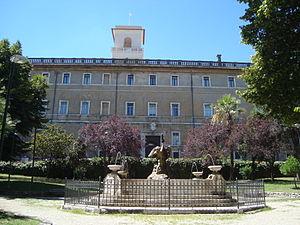
Le Palais Orsini de Monterotondo en Italie, siège de la mairie.
Monterotondo est une ville italienne de la ville métropolitaine de Rome Capitale dans la région Latium en Italie.